History of Czechoslovakia (1918–1938)

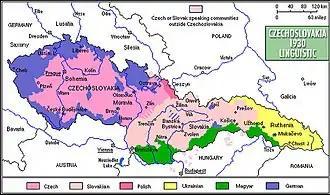
Linguistic map of interwar Czechoslovakia (c. 1930)

They demanded autonomy within Czechoslovakia, claiming they were oppressed by the national government. The political vehicle for this agitation was the newly founded Sudeten German Party ("Sudetendeutsche Partei" – SdP) led by Konrad Henlein, and financed with Nazi money. In the 1935 Parliamentary elections, the SdP had a surprise success, securing over 2/3 of the Sudeten German vote. This worsened diplomatic relations between Germany and Czechoslovakia. Hitler met with Henlein in Berlin on 28 March 1938, and ordered him to raise demands unacceptable to the Czechoslovak government. On 24 April, the SdP issued the Carlsbad Programme, demanding autonomy for the Sudetenland and the freedom to profess Nazi ideology. If these demands were granted, the Sudetenland could then align with Nazi Germany.